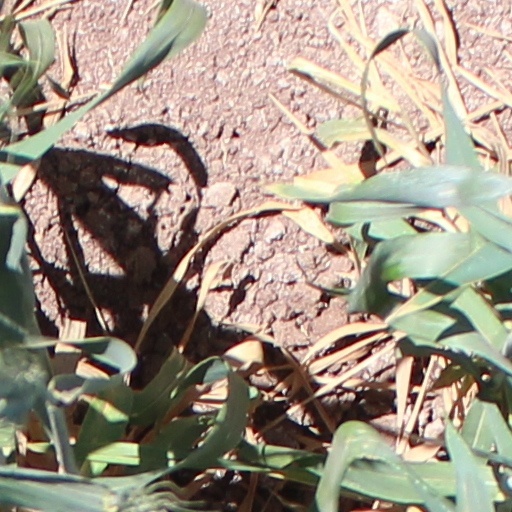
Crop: wheat